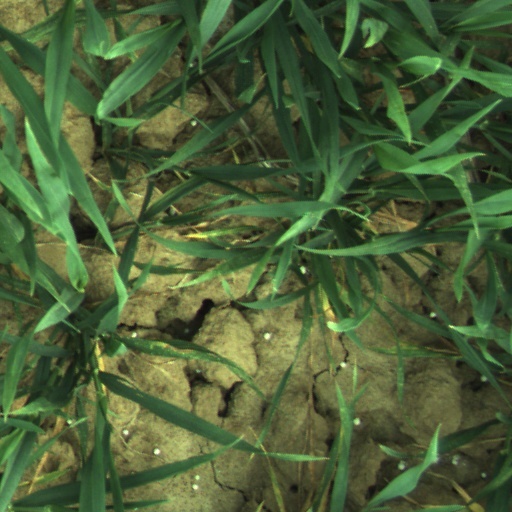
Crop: wheat